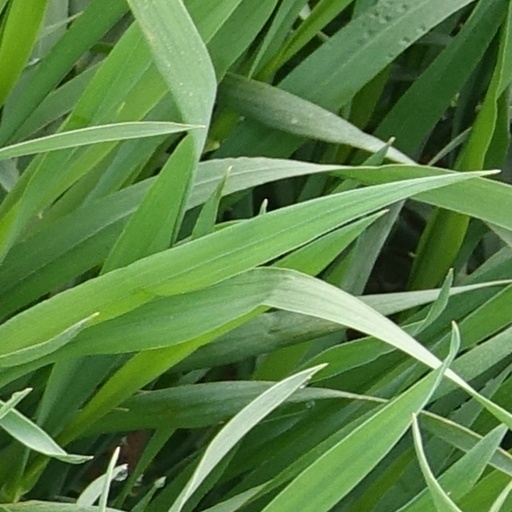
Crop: wheat